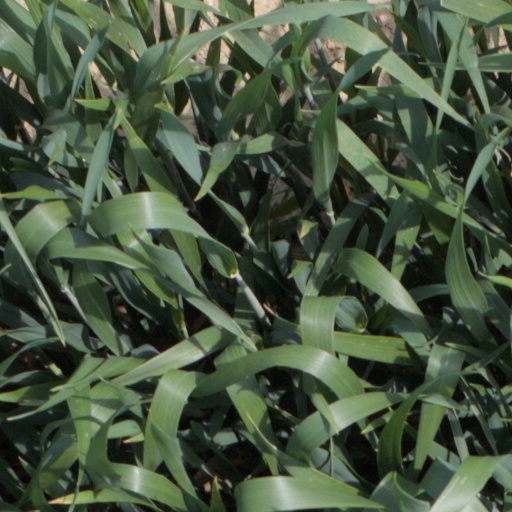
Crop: wheat